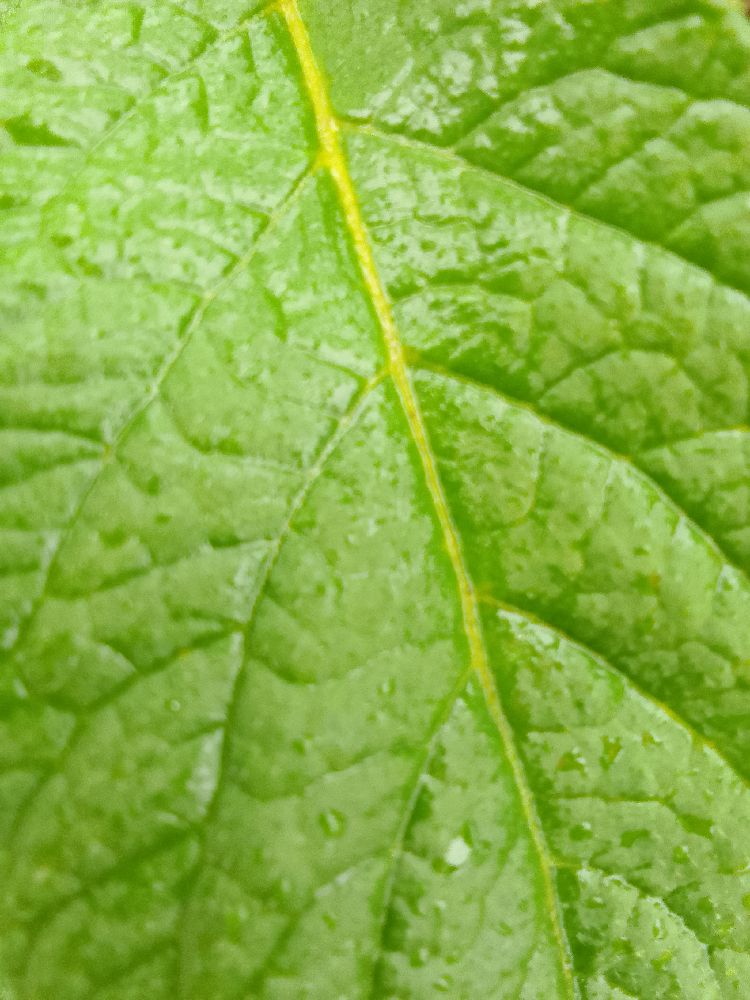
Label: Healthy